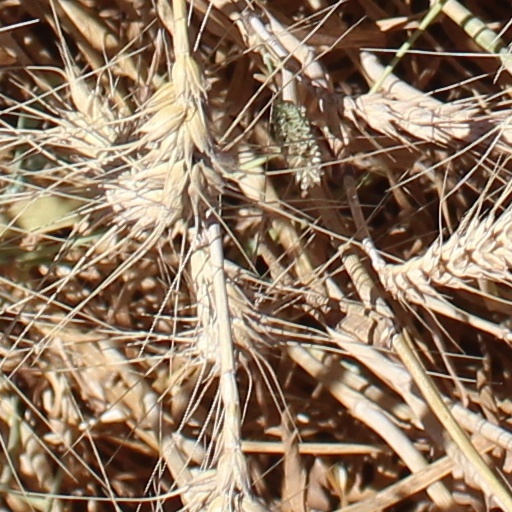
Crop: wheat